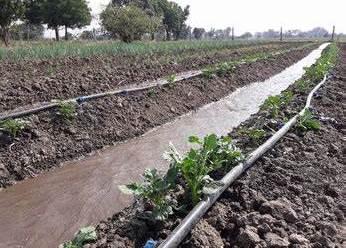
Hii ni aina moja ya ukulima. Wakulima hutumia pipu kuafirisha maji katika mimea shambani. Mimea ambayo hutumia ukulima huu, hukua umenawiri vyema.